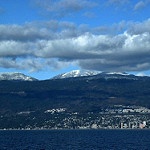
Label: mountain